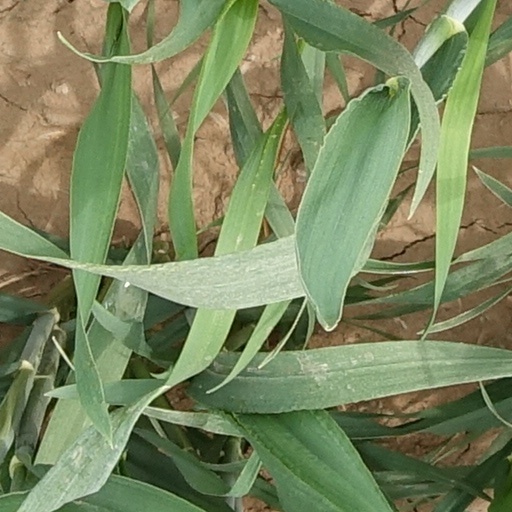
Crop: wheat